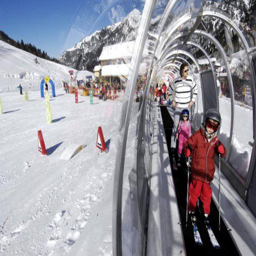
malbun ski resort lichtenstein